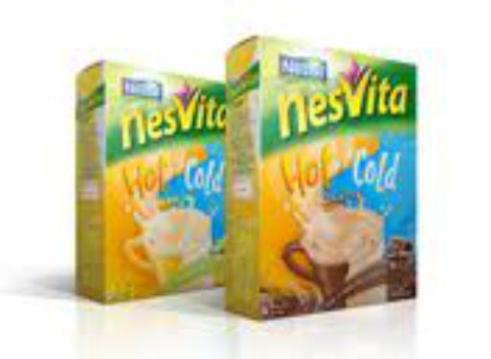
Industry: Food